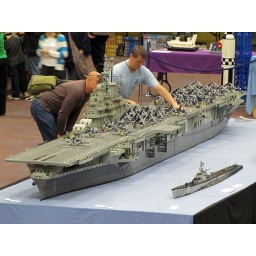
Waited forever but that guy in the blue shirt wouldn't go away...